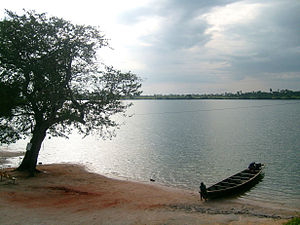
Oguta (sø)
Oguta Lake
Oguta er en naturligt skabt ferskvandssø, som ligger i Nigeria. Den region er beliggende i ækvators regnskovsbælte.